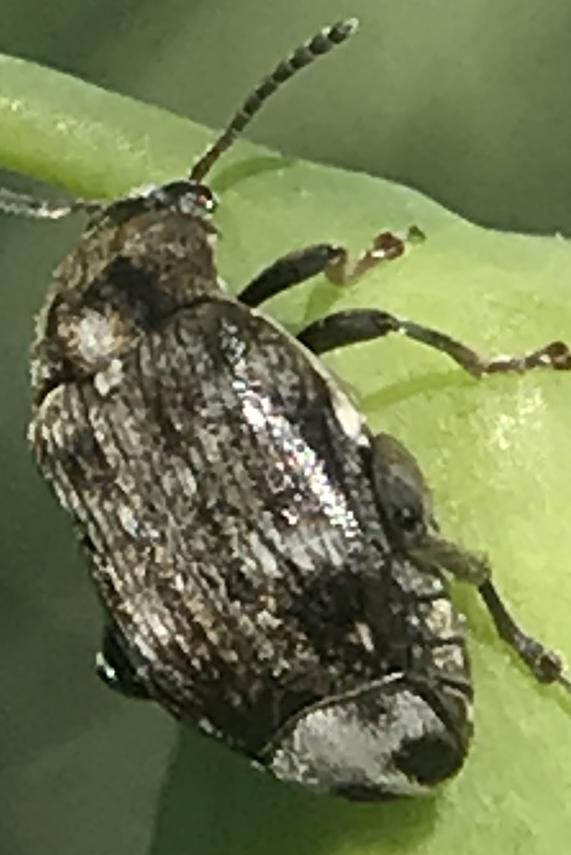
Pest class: pea_weevil